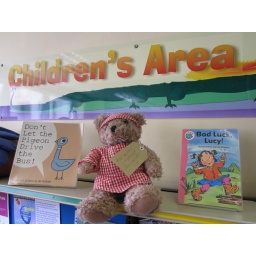
This is are very cute bear sitting on the shelf in the childrens library.